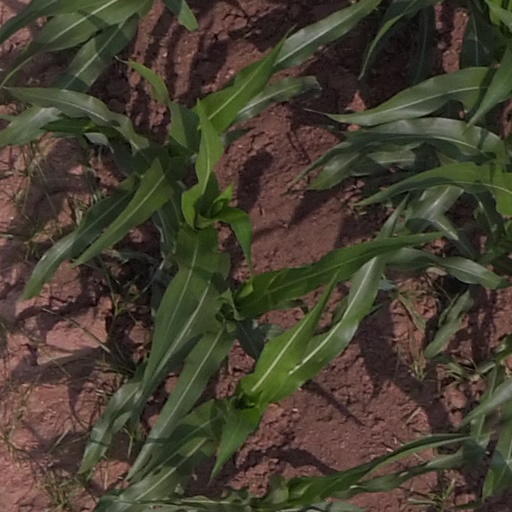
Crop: maize; corn